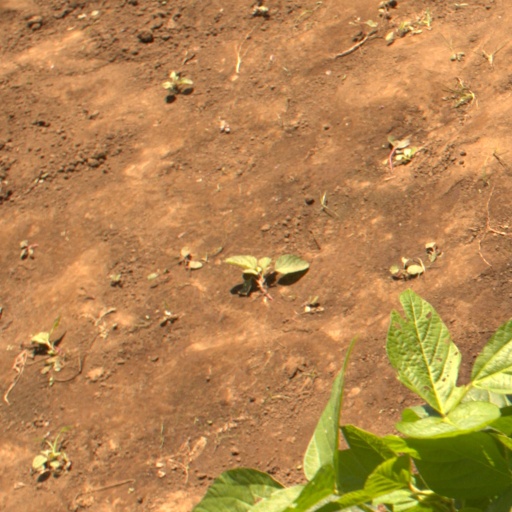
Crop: soybean